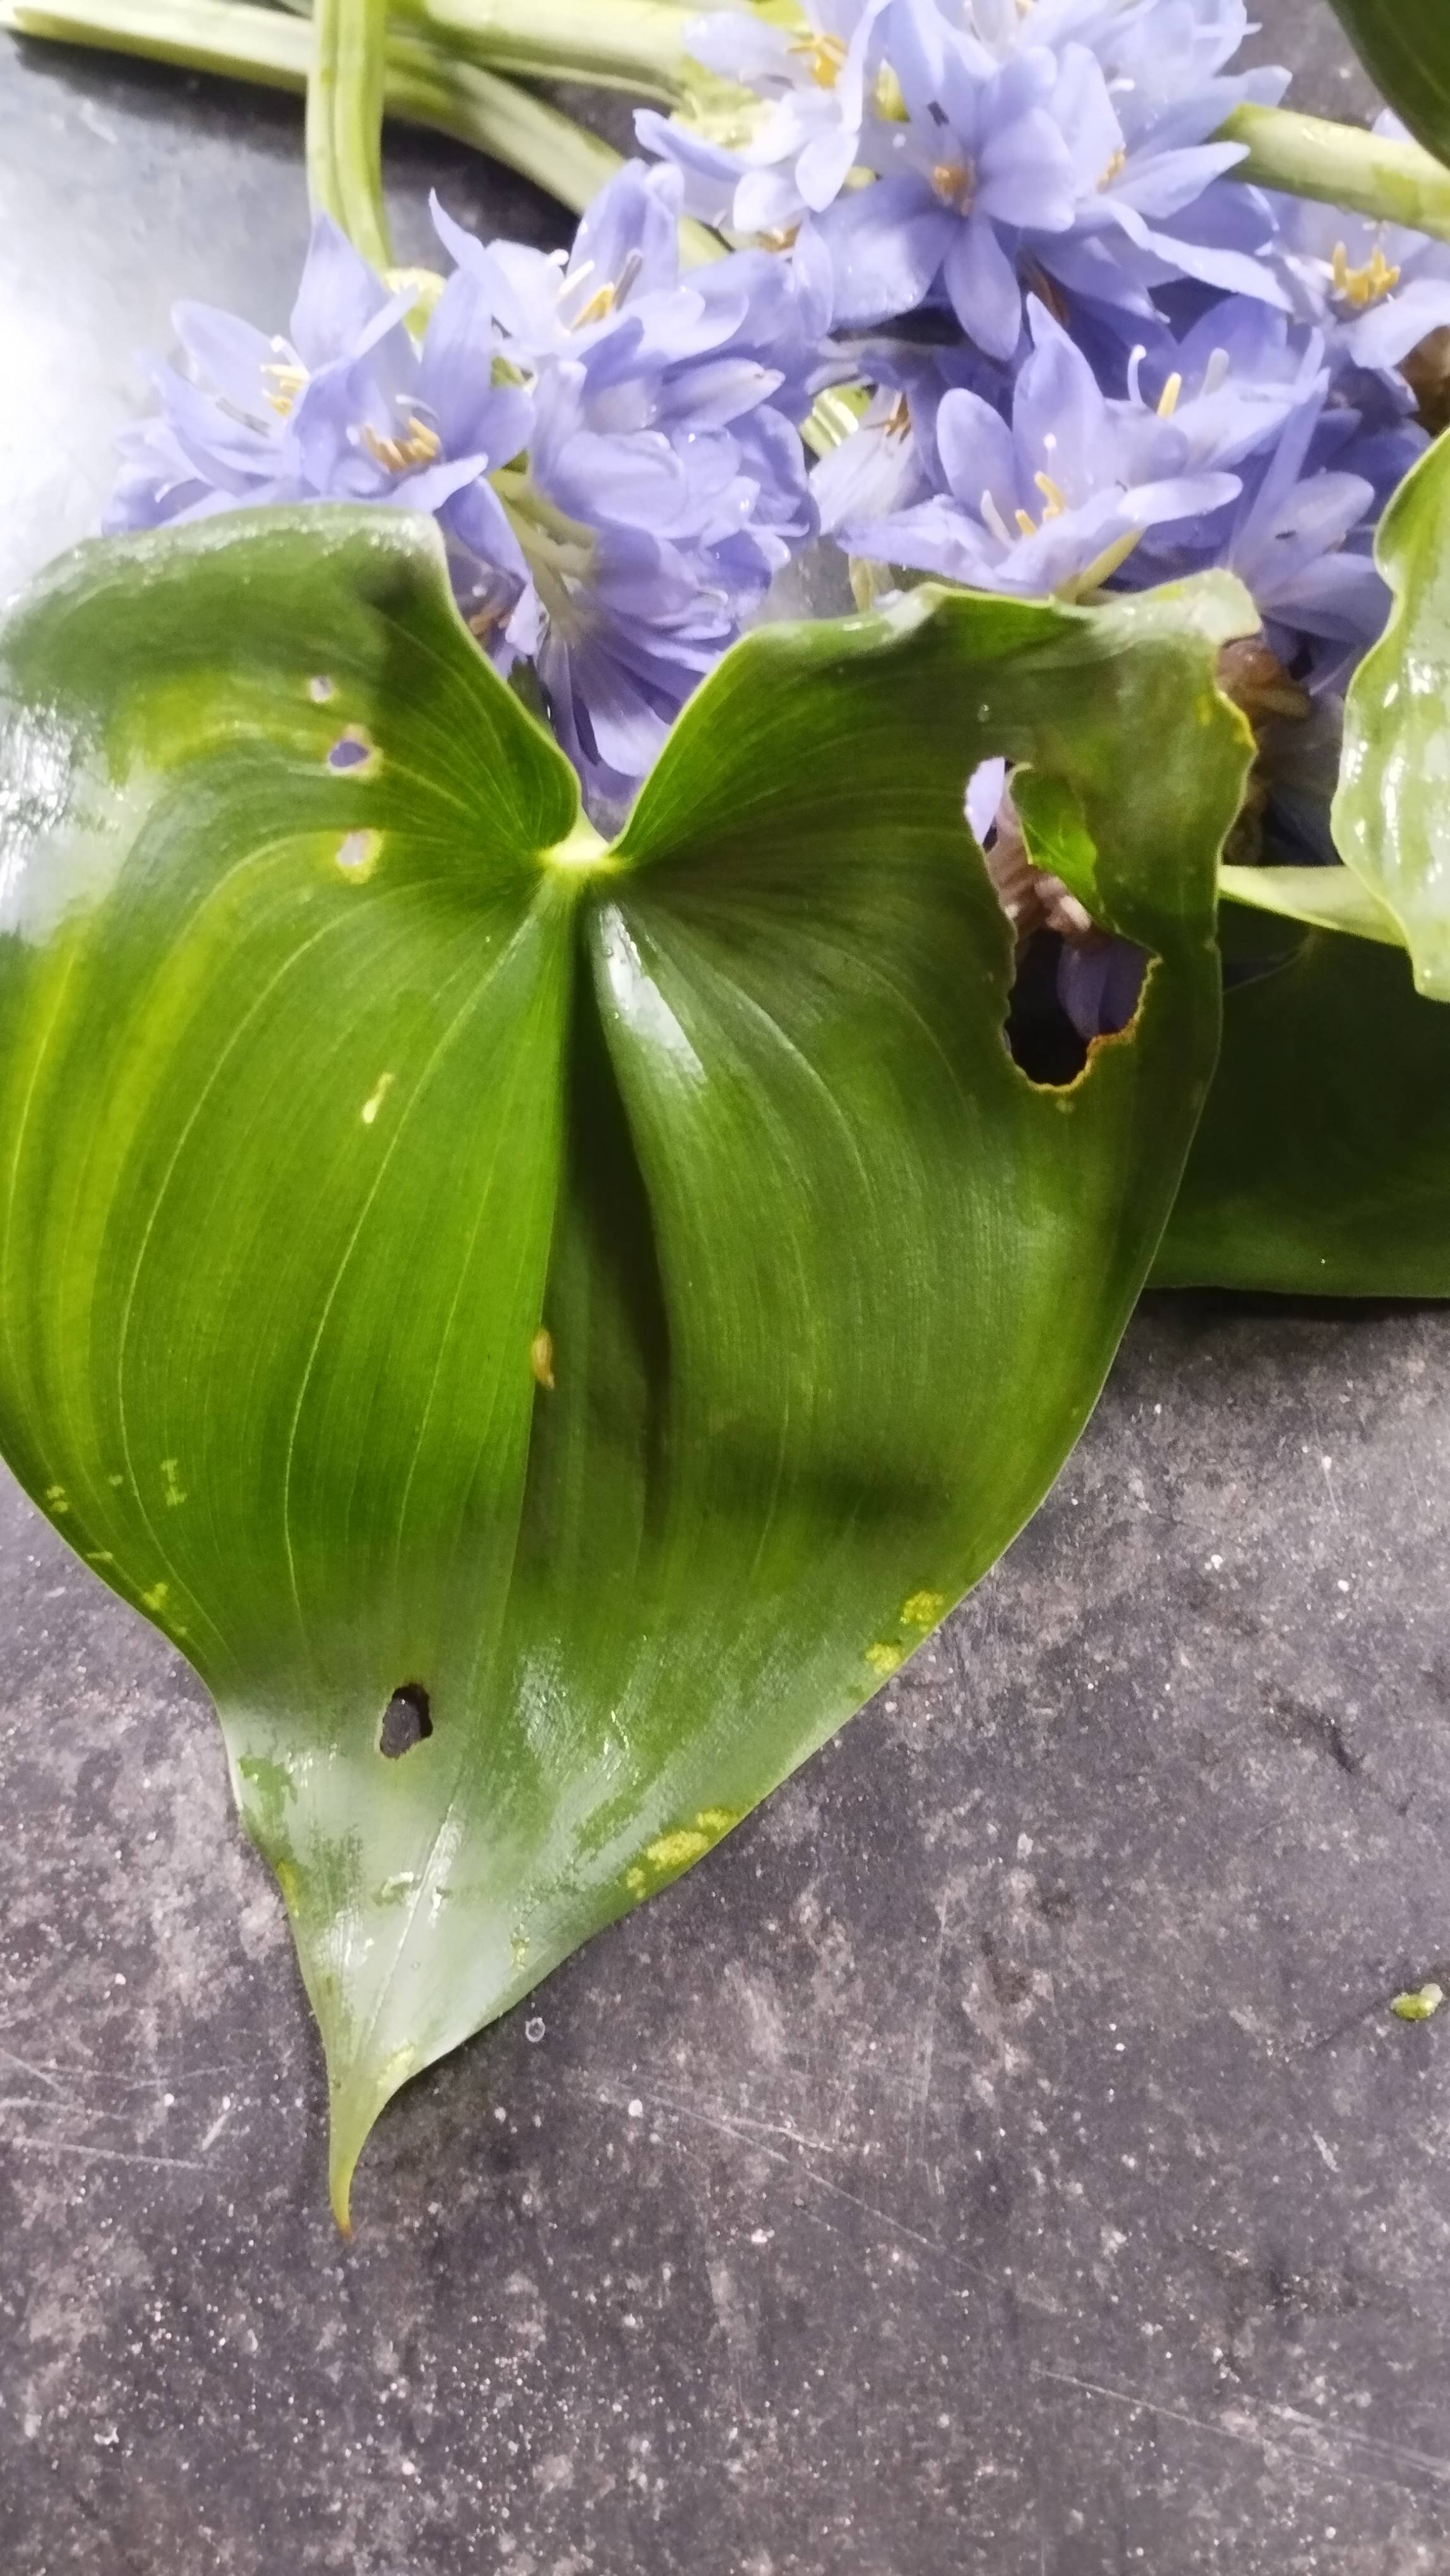
Species: Heartleaf False Pickerelweed (Monochoria korsakowii)